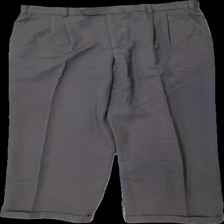
View: front
Type: Trousers
Category: Men
Brand: Not in the list
Brand text on label: new BL line
Colors: Grey
Material: 62% polyester 38% wool
Cut: Regular
Season: All
Stains: Major
Damage: fläckar
Damage location: middle right
Price range: <50
Recommended usage: Remake
Description: grå kostymbyxor